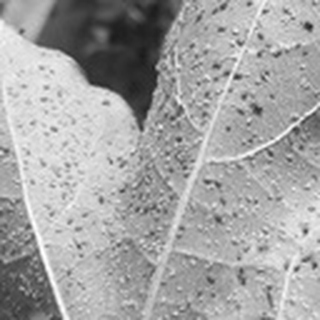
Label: cotton_aphids